Calgary Tower

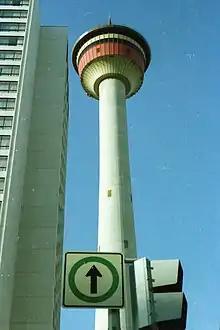
The Calgary Tower in 1978, showing the original red and yellow paint scheme

Marathon Realty acquired a controlling interest in the tower in 1970. The structure was formally renamed the Calgary Tower on November 1, 1971, as a tribute to the citizens of the city. It is still called the Husky Tower by airport officials, however, to distinguish it from the tower at the Calgary International Airport.